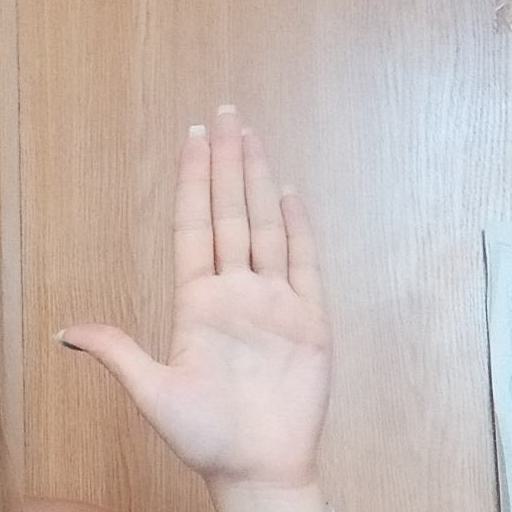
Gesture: stop